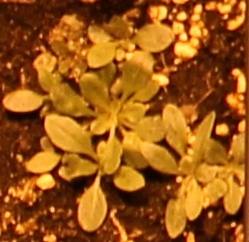
Label: Horseweed